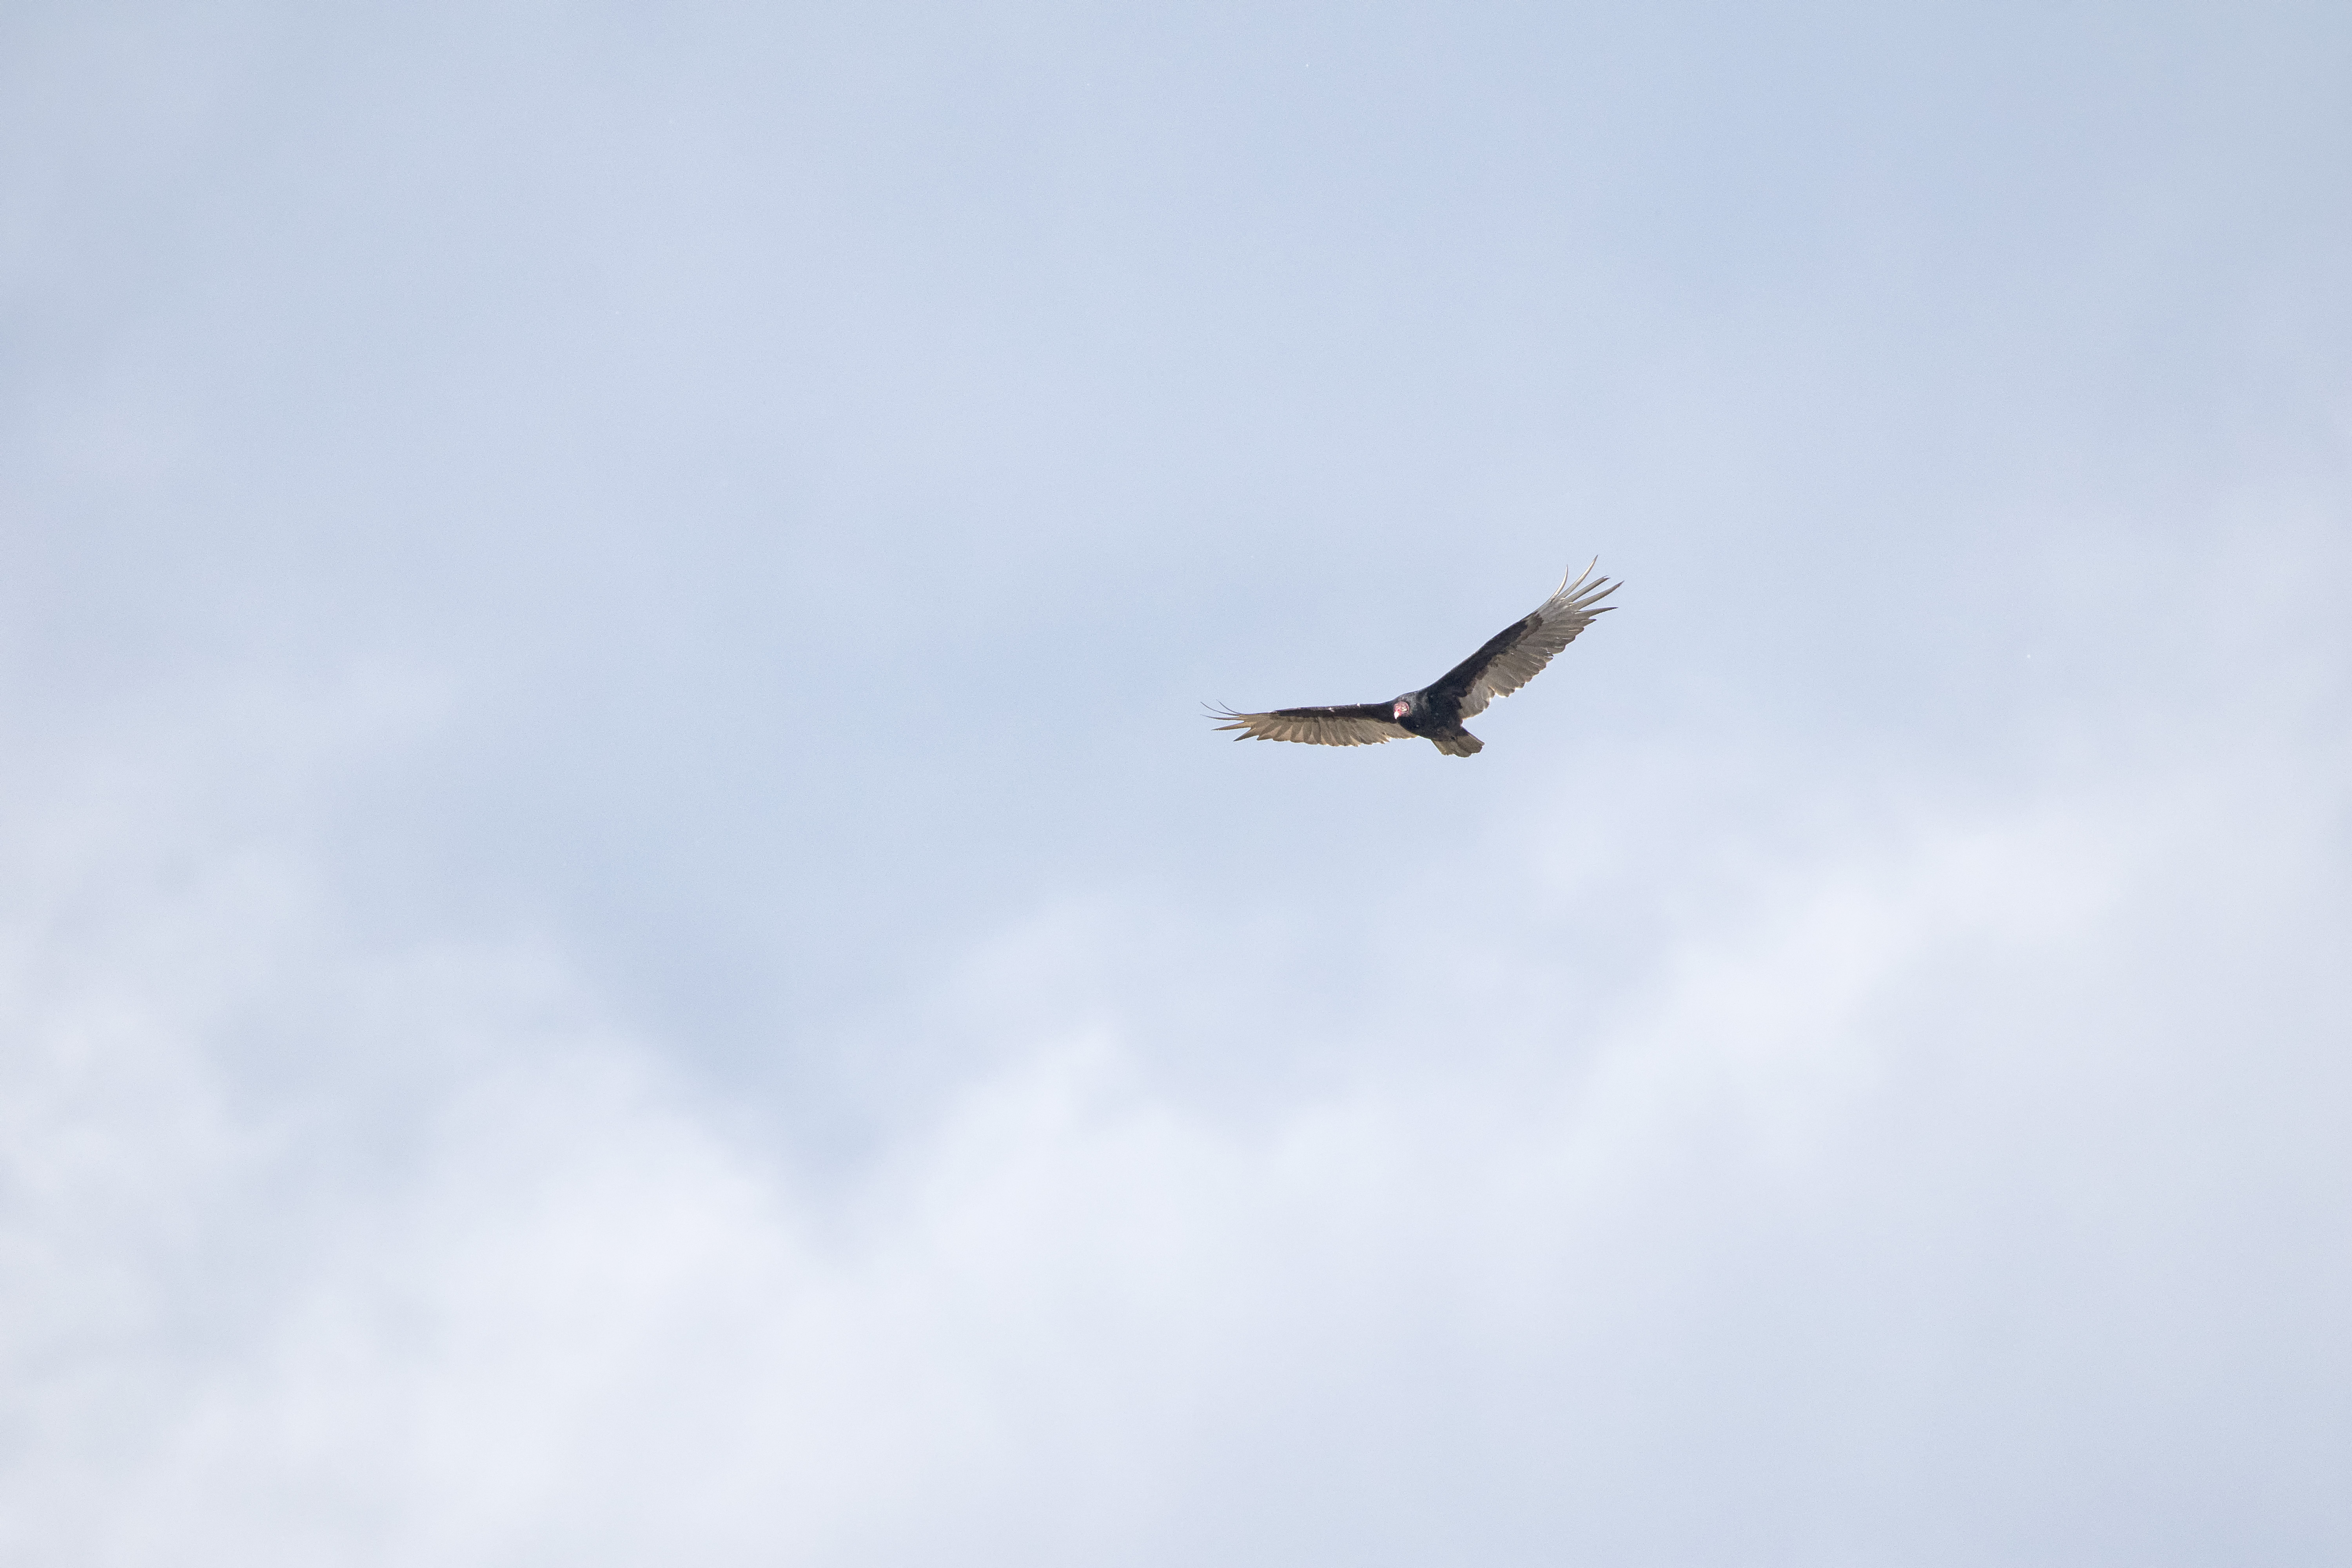
bird, wing, sky, seabird, airplane, aircraft, vehicle, aviation, flight, bird of prey, canada, turkey, a, rouge, quebec, vulture, sherbrooke, oiseau, urubu, t te, air show, atmosphere of earth